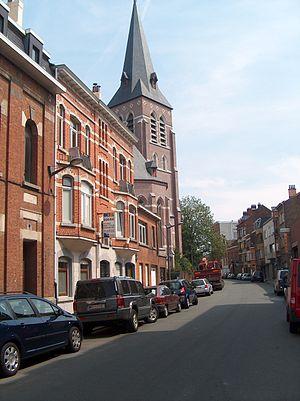
La rue d'Anethan à Schaerbeek, Bruxelles, Belgique.
La rue d'Anethan est une rue bruxelloise de la commune de Schaerbeek qui va de la place Eugène Verboekhoven à la rue François-Joseph Navez.